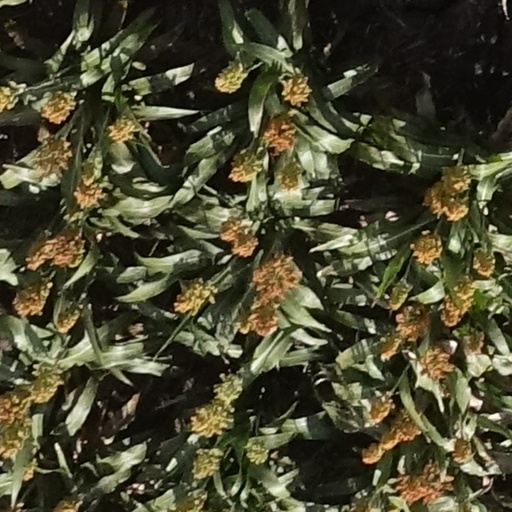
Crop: sorghum